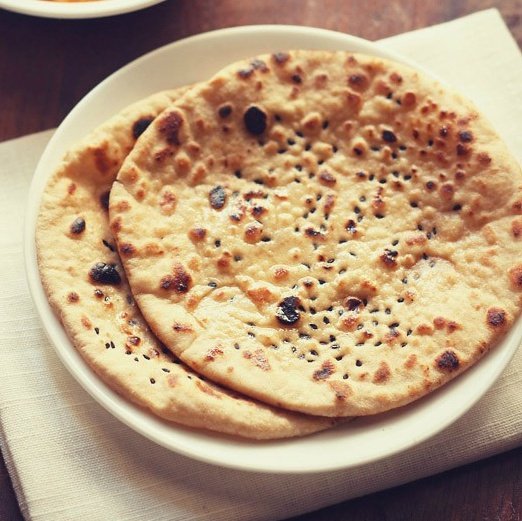
Dish: butter_naan